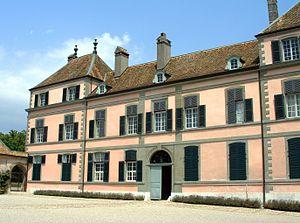
Frédéric Schlegel, en allemand Karl Wilhelm Friedrich von Schlegel est un philosophe, critique et écrivain allemand.
Anne-Louise-Germaine Necker, baronne de Staël-Holstein, connue sous le nom de Madame de Staël, est une romancière, épistolière et philosophe genevoise et française née le 22 avril 1766 à Paris où elle est morte le 14 juillet 1817.